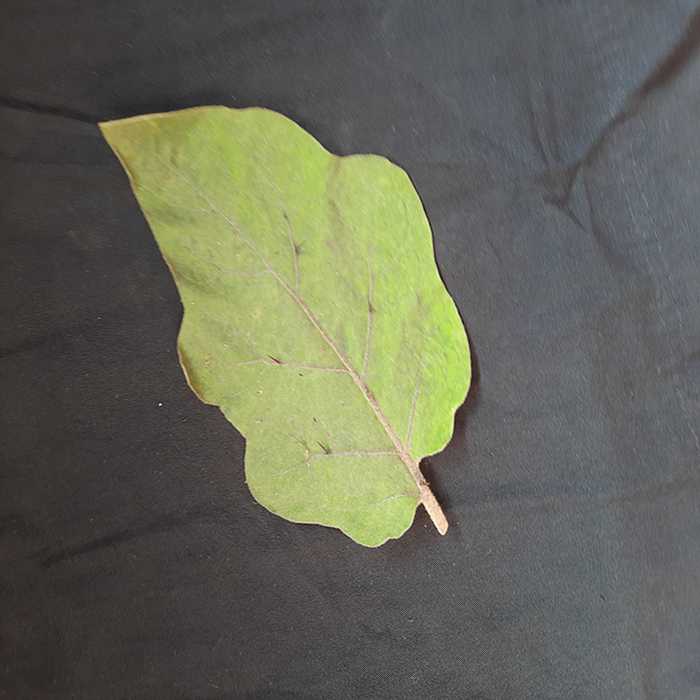
Plant: Eggplant
Label: Eggplant fresh leaf